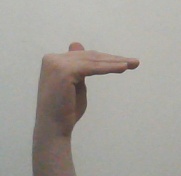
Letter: khaa